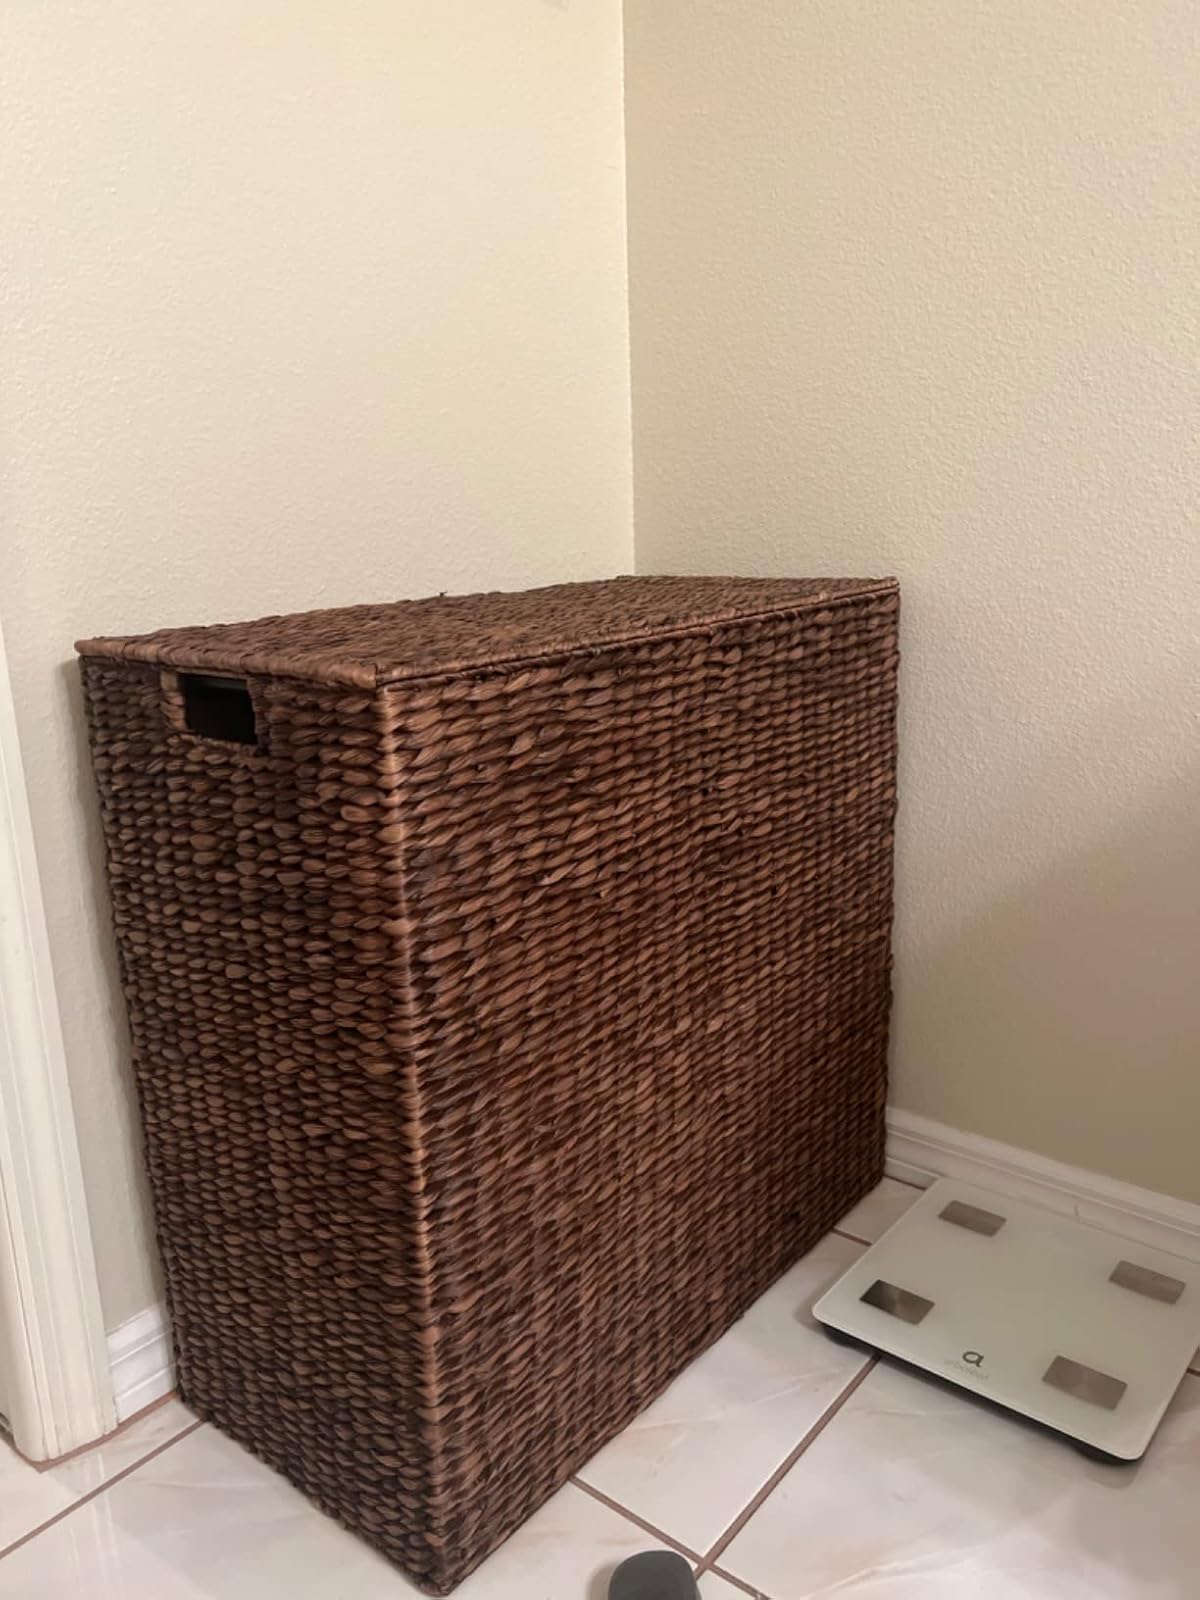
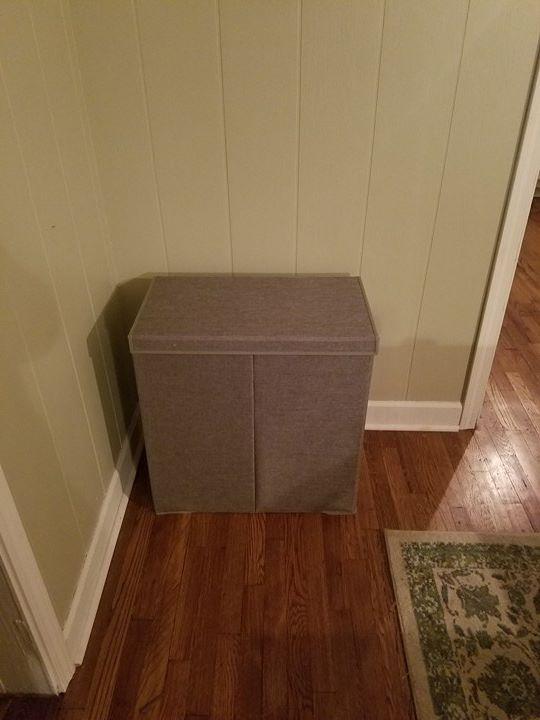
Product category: items_hamper
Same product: no